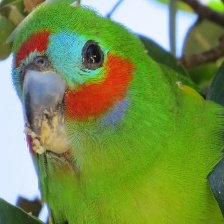
Species: DOUBLE EYED FIG PARROT
Scientific name: CYCLOPSITTA DIOPHTHALMA